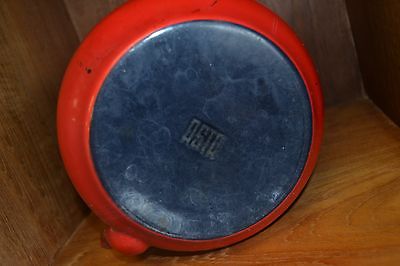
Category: kettle